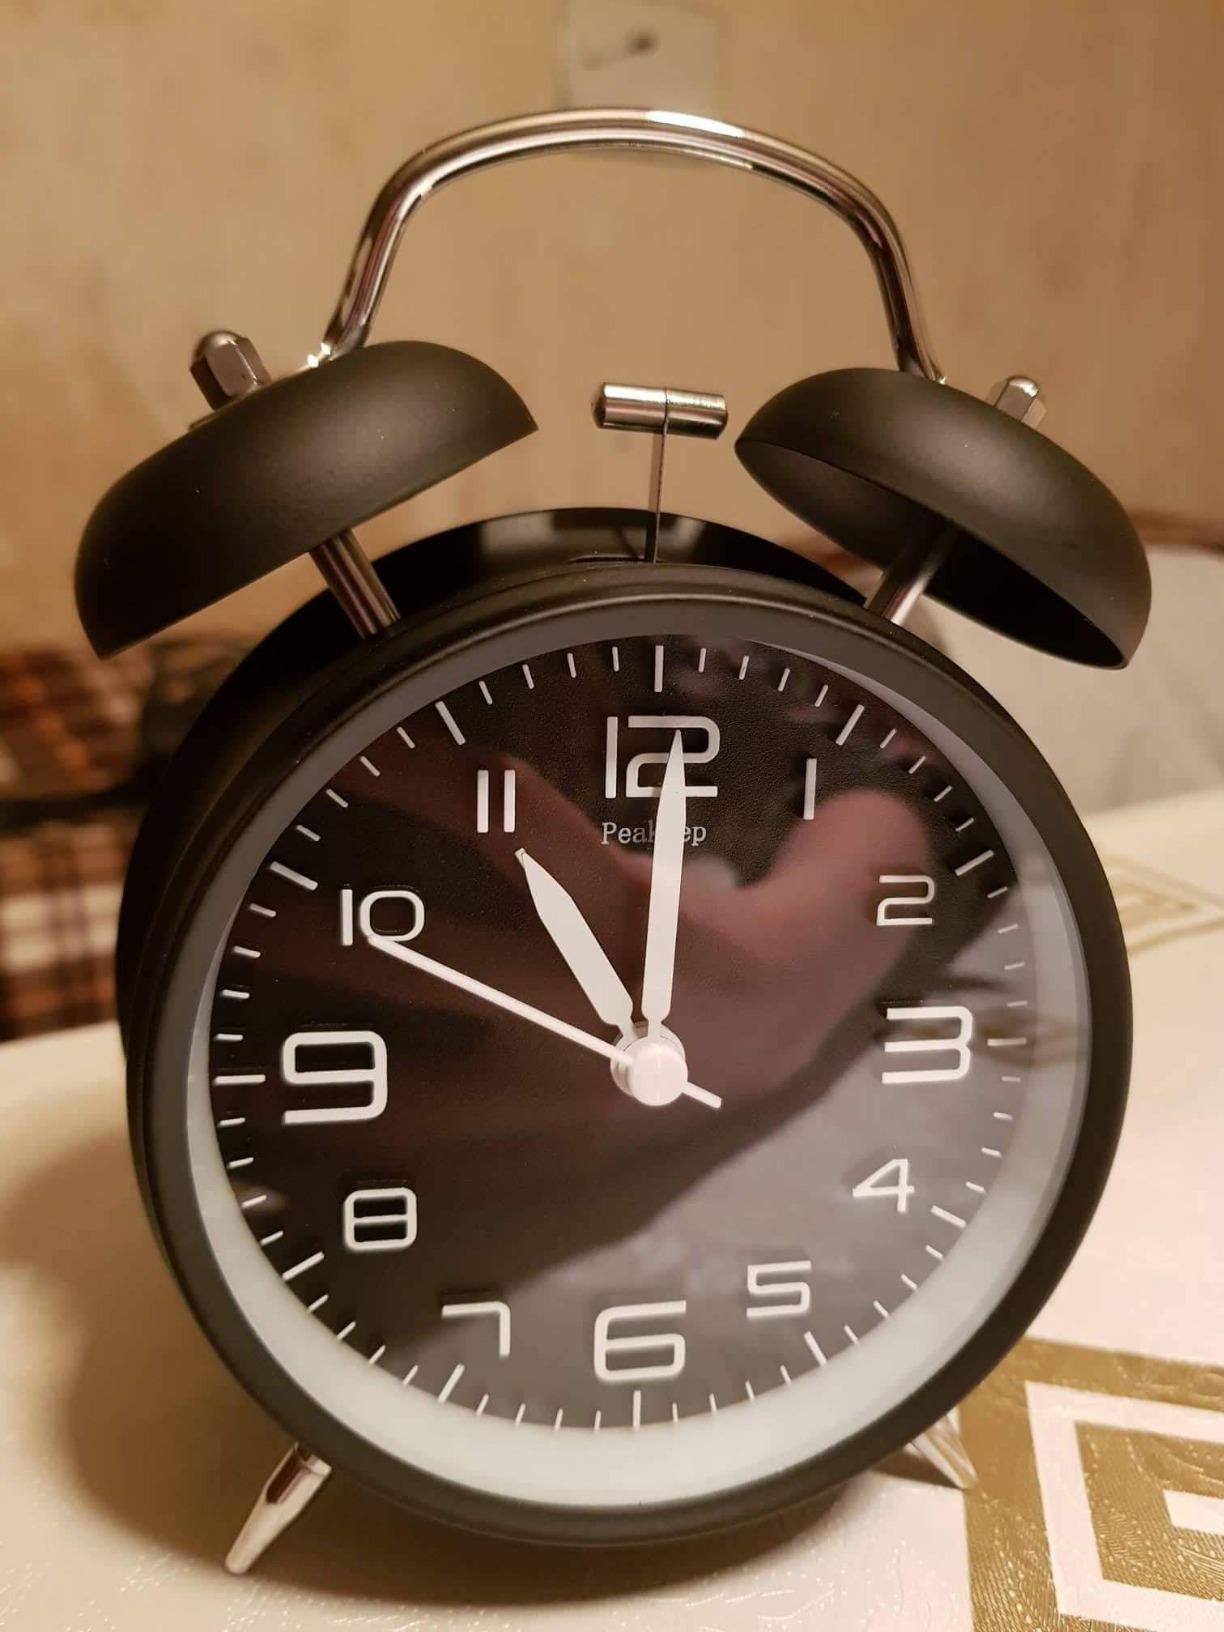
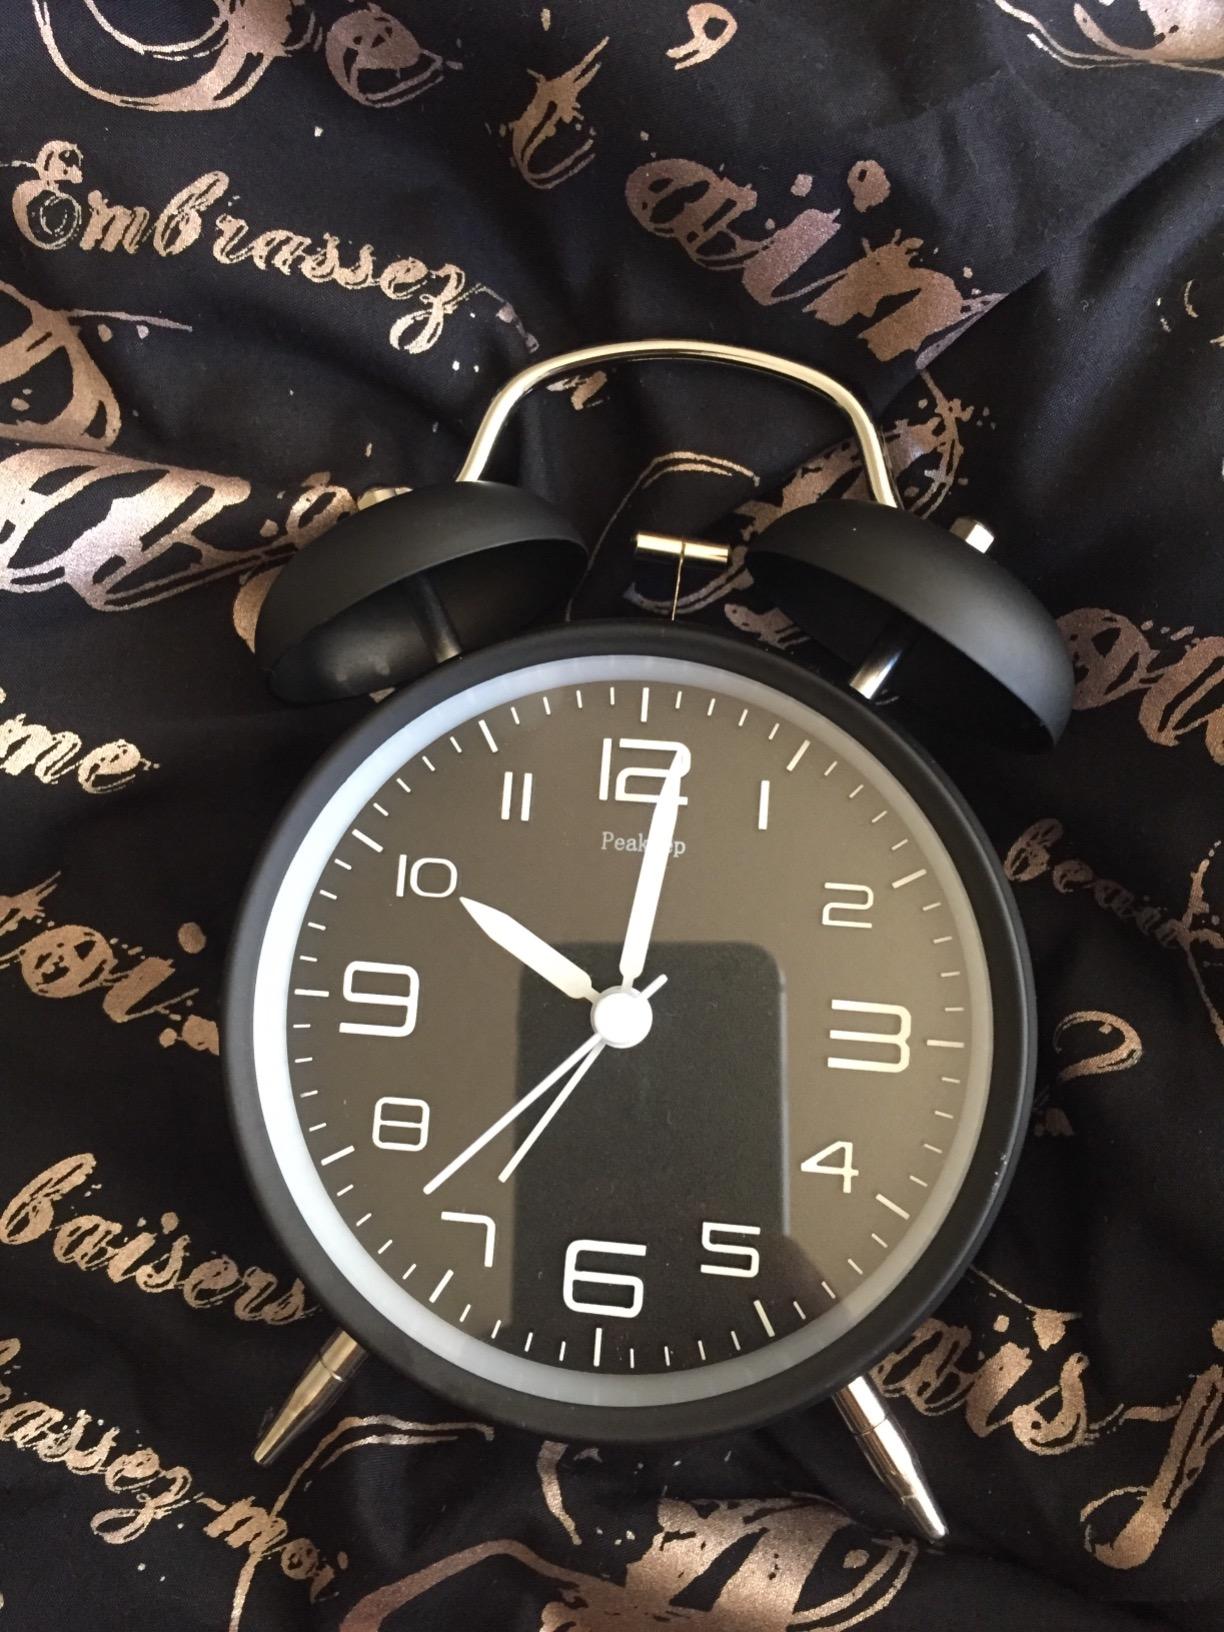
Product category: clock
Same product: yes